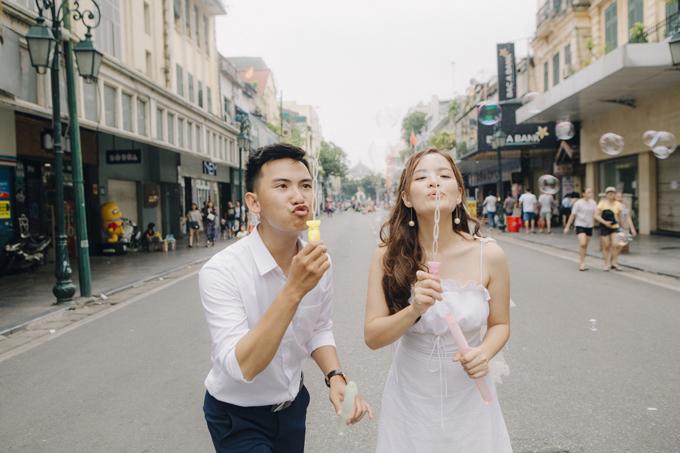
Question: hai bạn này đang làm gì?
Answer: đang thổi bong bóng